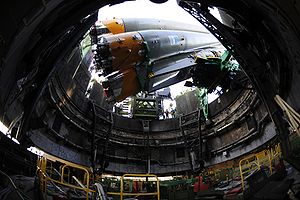
Sojuz TMA-13 / Galleri
Sojuz TMA-13 er en russisk rummission til Den Internationale Rumstation. Opsendt d. 12. oktober 2008 kl. 08:01 dansk tid og forventer at ankomme til rumstationen d. 14. oktober 2008.